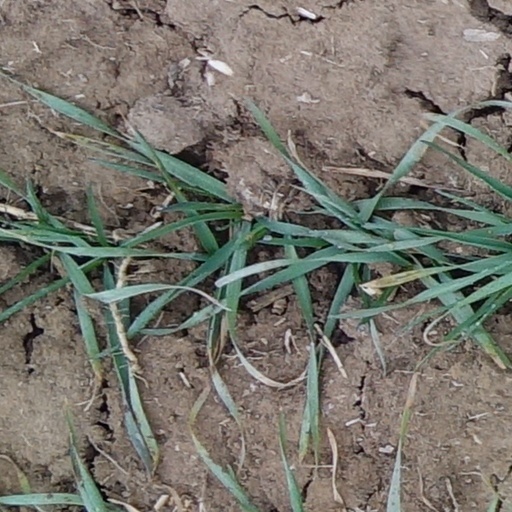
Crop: wheat